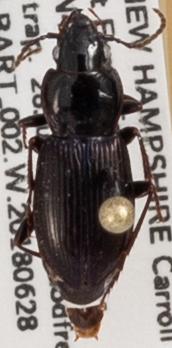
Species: Pterostichus pensylvanicus
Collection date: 2018-06-28
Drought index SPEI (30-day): -0.028
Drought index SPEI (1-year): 0.47
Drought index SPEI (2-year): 0.47